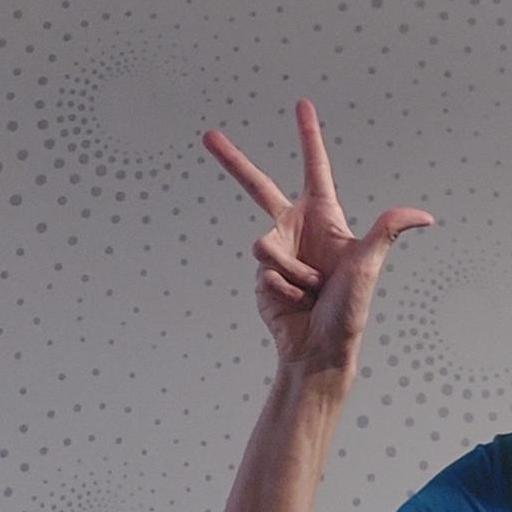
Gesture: three2